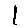
Label: 1